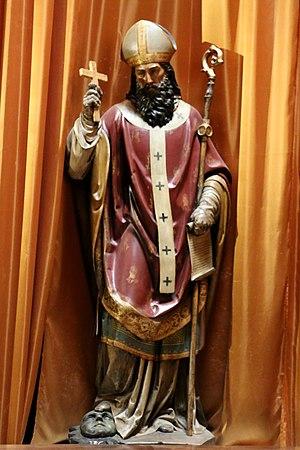
Statue en bois polychrome de Saint Serenus, dixième évêque de Marseille, dans l'église de La Trinité-La-Palud à Marseille.
L’église de La Trinité est située dans le 1ᵉʳ arrondissement de Marseille au nᵒ 35 de la rue de La Palud.